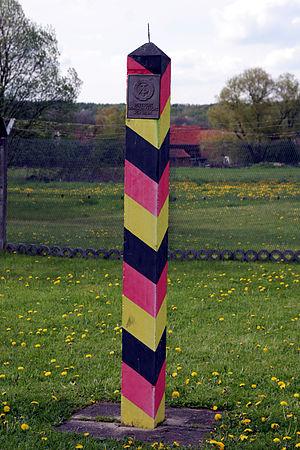
La frontière interallemande est la frontière qui séparait la République fédérale d'Allemagne et la République démocratique allemande de 1949 à 1990. En excluant le mur de Berlin, similaire mais physiquement indépendant, la frontière s'étirait sur 1 393 km de la mer Baltique à la Tchécoslovaquie.